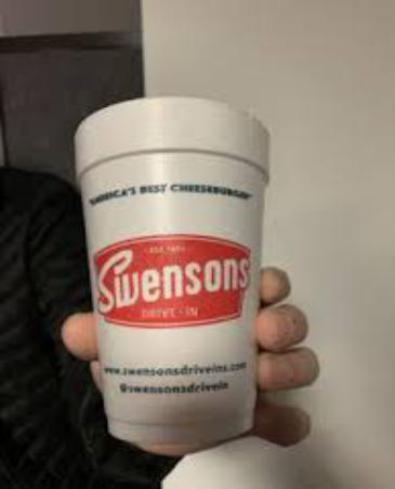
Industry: Food